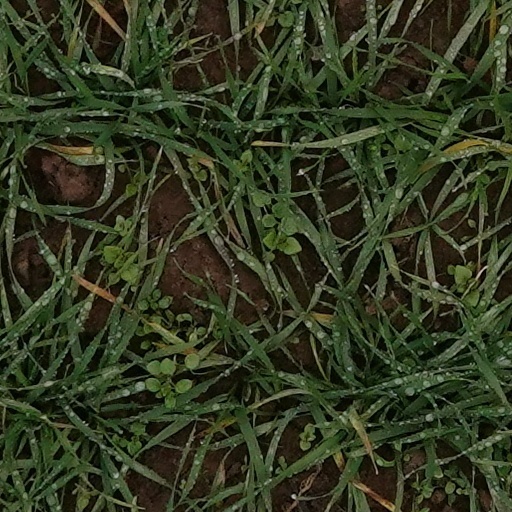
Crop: wheat